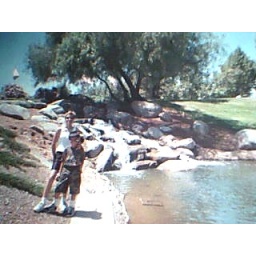
ghost girl in tree